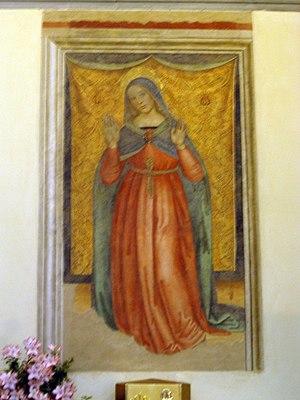
Madonna delle Grazie , église Sant'agostino, Pérouse, Fresque attribuée à Giannicola di Paolo
Giannicola di Paolo, dit Smicca est un peintre italien de la haute Renaissance, appartenant à l'école ombrienne, actif entre 1484 et 1544,
L'église Sant'Agostino est un édifice religieux du XIIIᵉ siècle dédié à saint Augustin, qui se trouve piazza Domenico Luppattelli à Pérouse en Ombrie.